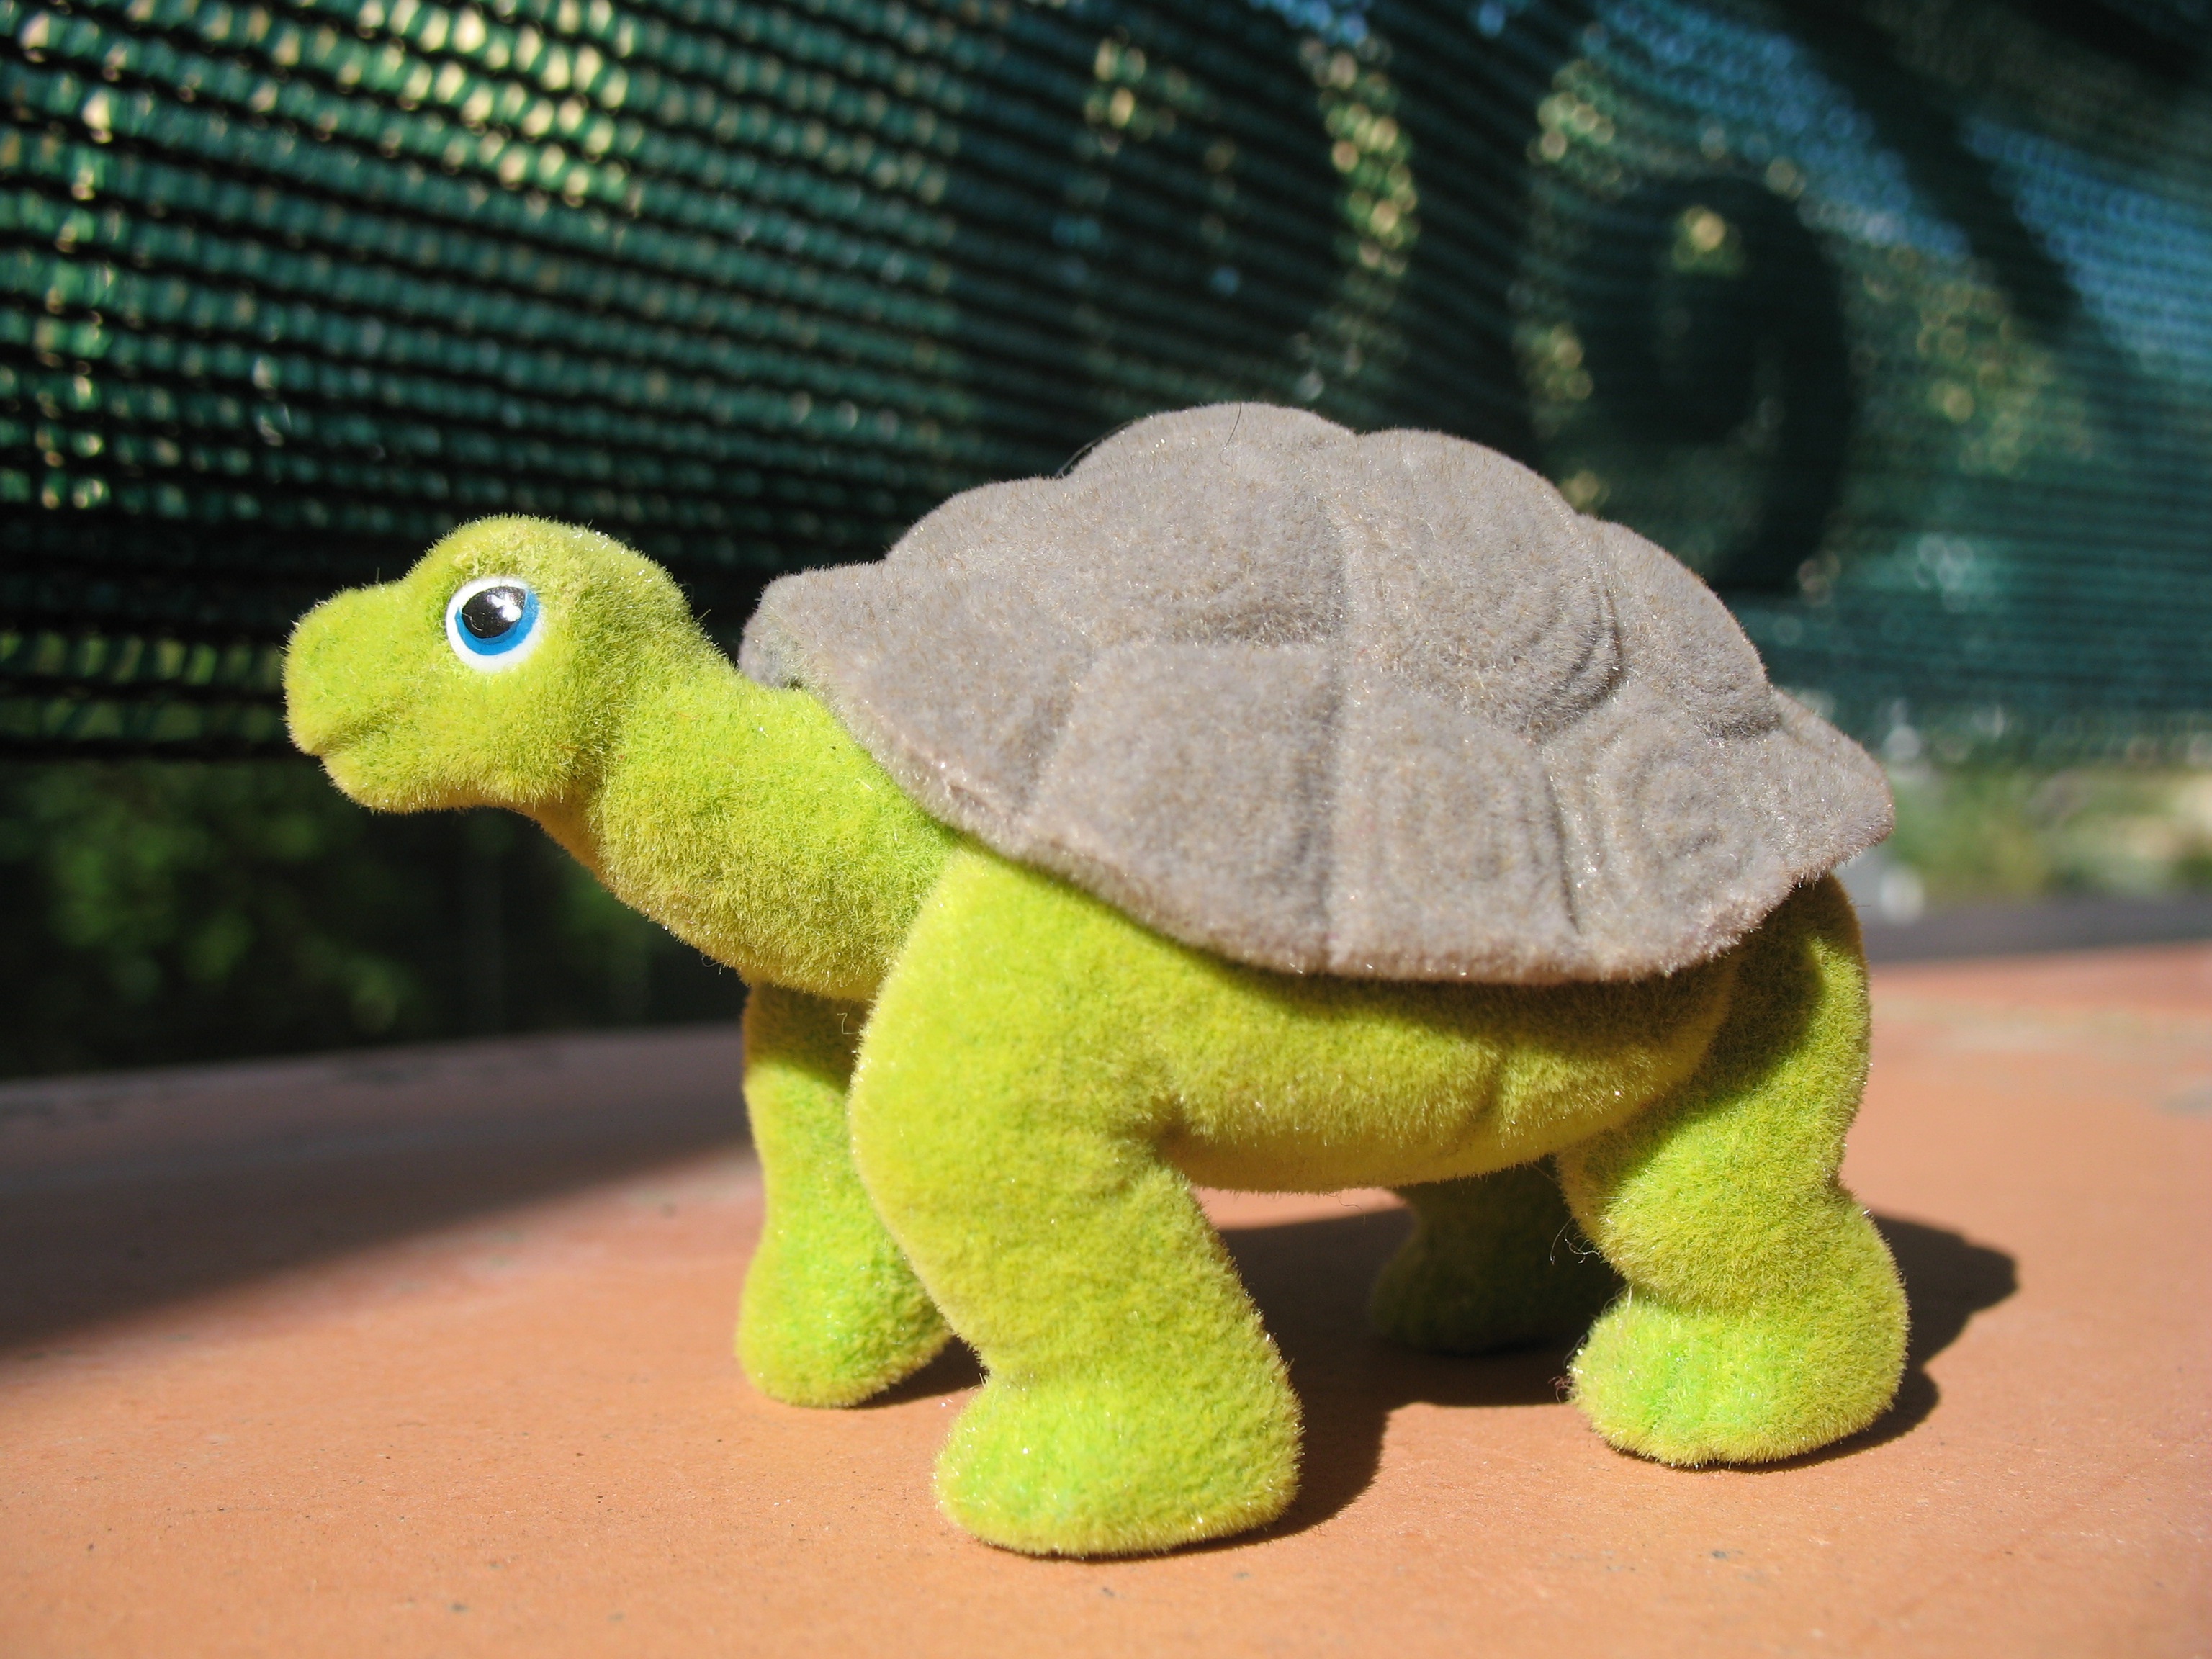
turtle, reptile, toy, fauna, textile, tortoise, plush, stuffed toy